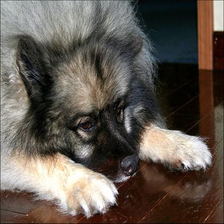
Species: dog
Breed: keeshond